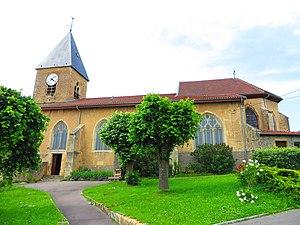
Eulmont Église Saint-Remy
Eulmont est une commune française située dans le département de Meurthe-et-Moselle en région Grand Est.